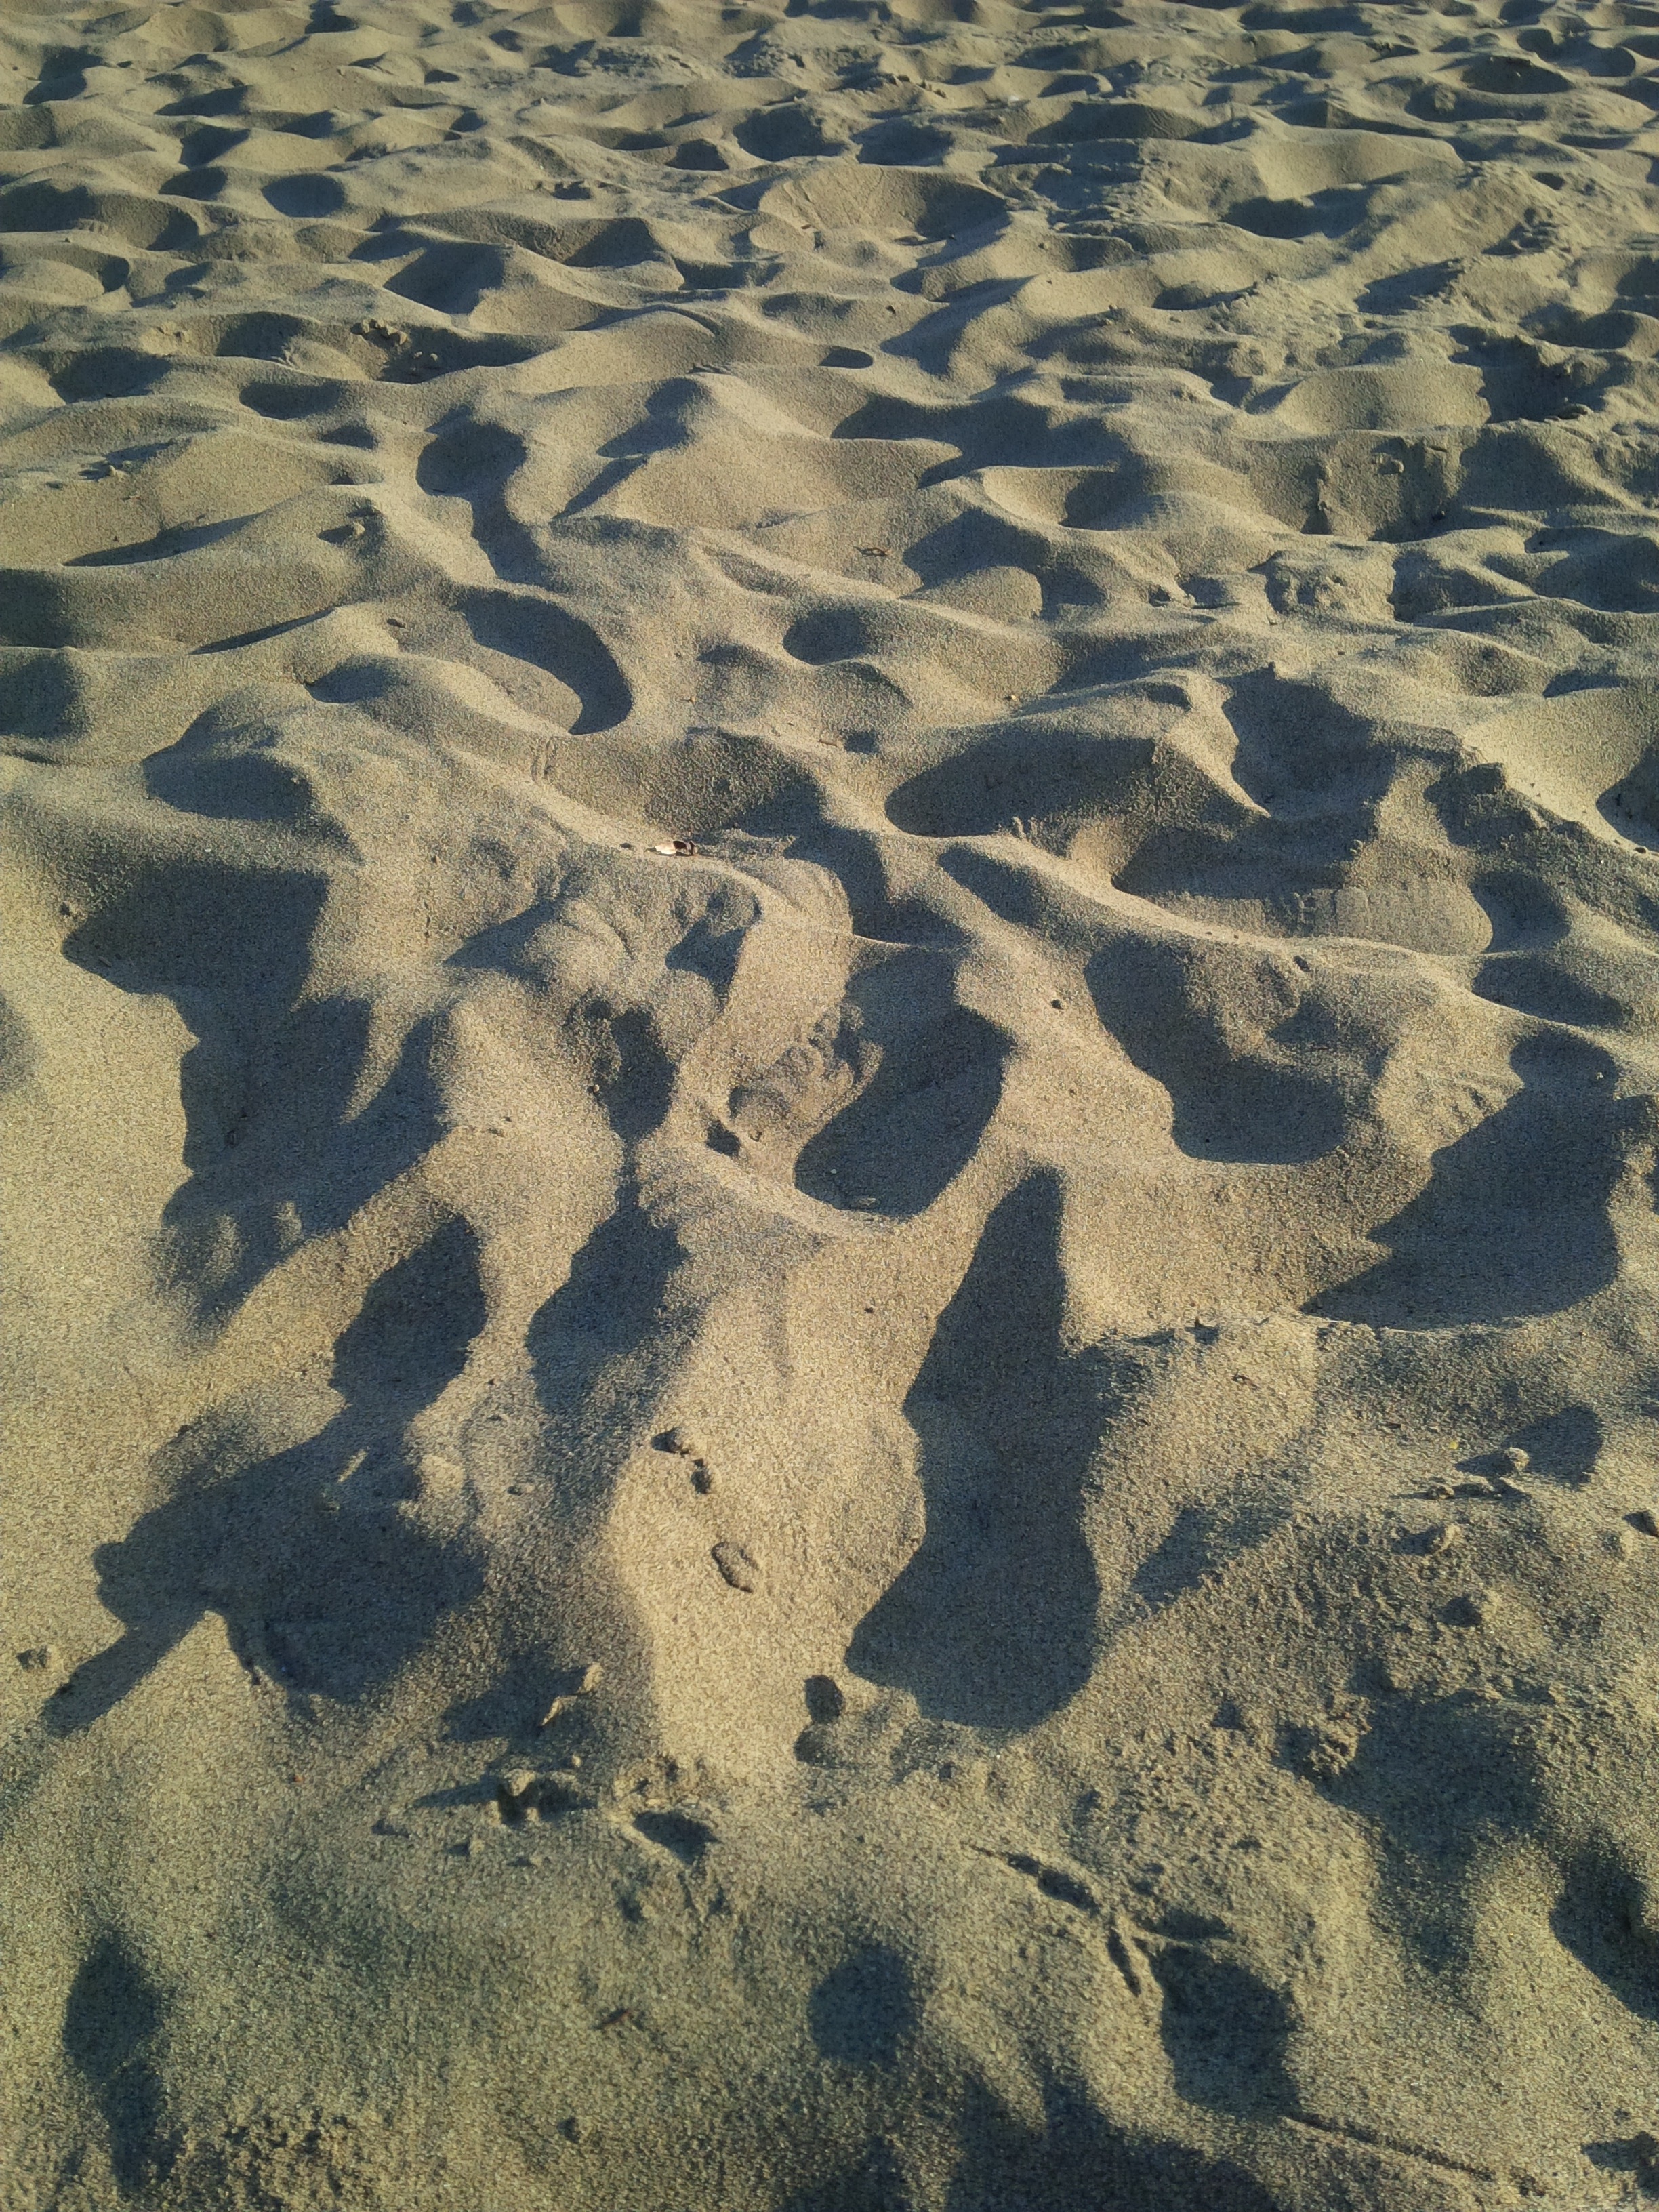
beach, sea, nature, sand, rock, desert, shore, footprint, reflection, soil, material, lights, shadows, mudflat